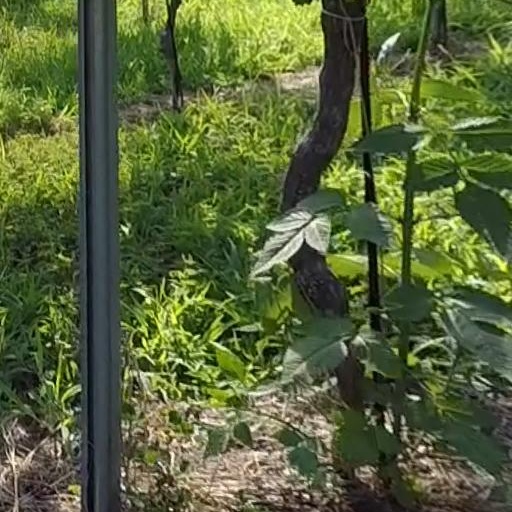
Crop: grape